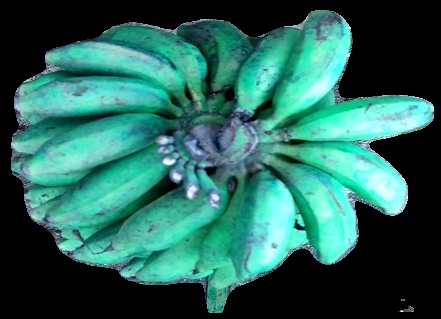
Variety: rasbale
Grade: grade3